Thebes, Greece

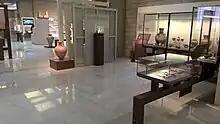
Interior of the Archaeological Museum of Thebes

The predominance of Thebes was short-lived, as the states that it protected refused to subject themselves permanently to its control. Thebes renewed its rivalry with Athens, which had joined with them in 395 BC in fear of Sparta, but since 387 BC had endeavoured to maintain the balance of power against its ally, preventing the formation of a Theban empire. With the death of Epaminondas at the Battle of Mantinea (362 BC), the city sank again to the position of a secondary power.